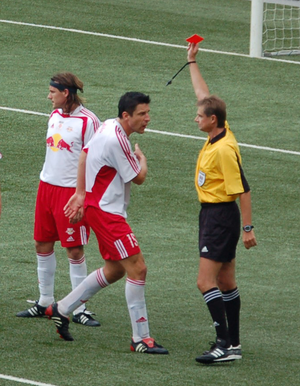
Gerald Lehner
Gerald Lehner var en fodbolddommer fra Østrig. Han dømte to kampe i U-21 EM for mænd i Portugal i 2006.